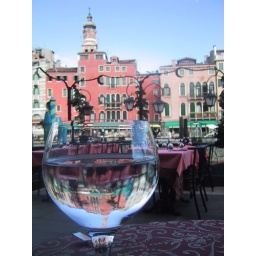
VENEZIA - VENICE - VENEDIG in a glass of Pellegrino water